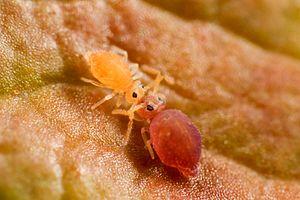
Les Bourletiellidae sont une famille de collemboles.
Deuterosminthurus est un genre de collemboles de la famille des Bourletiellidae.